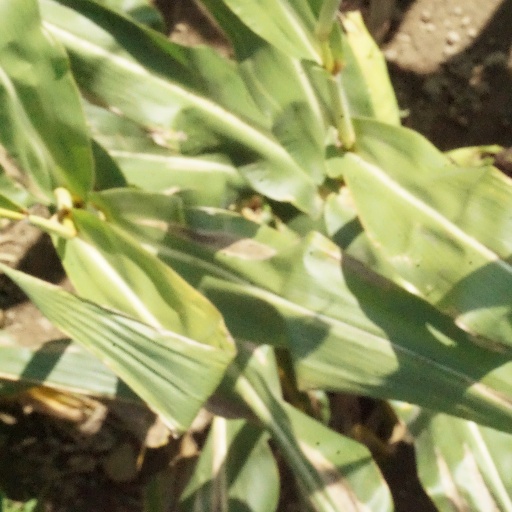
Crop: maize; corn